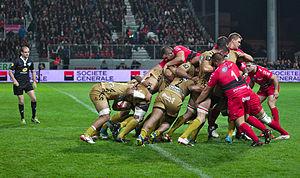
Le championnat de France de rugby à XV 2014-2015 ou Top 14 2014-2015 est la cent-seizième édition du championnat de France de rugby à XV. Elle oppose les quatorze meilleures équipes de rugby à XV françaises. Le championnat se déroule un an avant la Coupe du monde de rugby à XV 2015 qui aura lieu en Angleterre.